Orlie Weaver

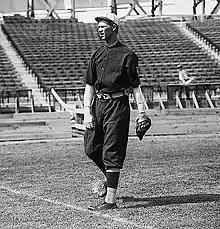
Weaver in 1911

Orville Forest Weaver (June 4, 1886 – November 28, 1970) was a professional baseball player who played pitcher in the Major Leagues from – for the Chicago Cubs and Boston Rustlers. He was born in Newport, Tennessee, on June 4, 1887. He died in New Orleans, Louisiana on November 28, 1970.